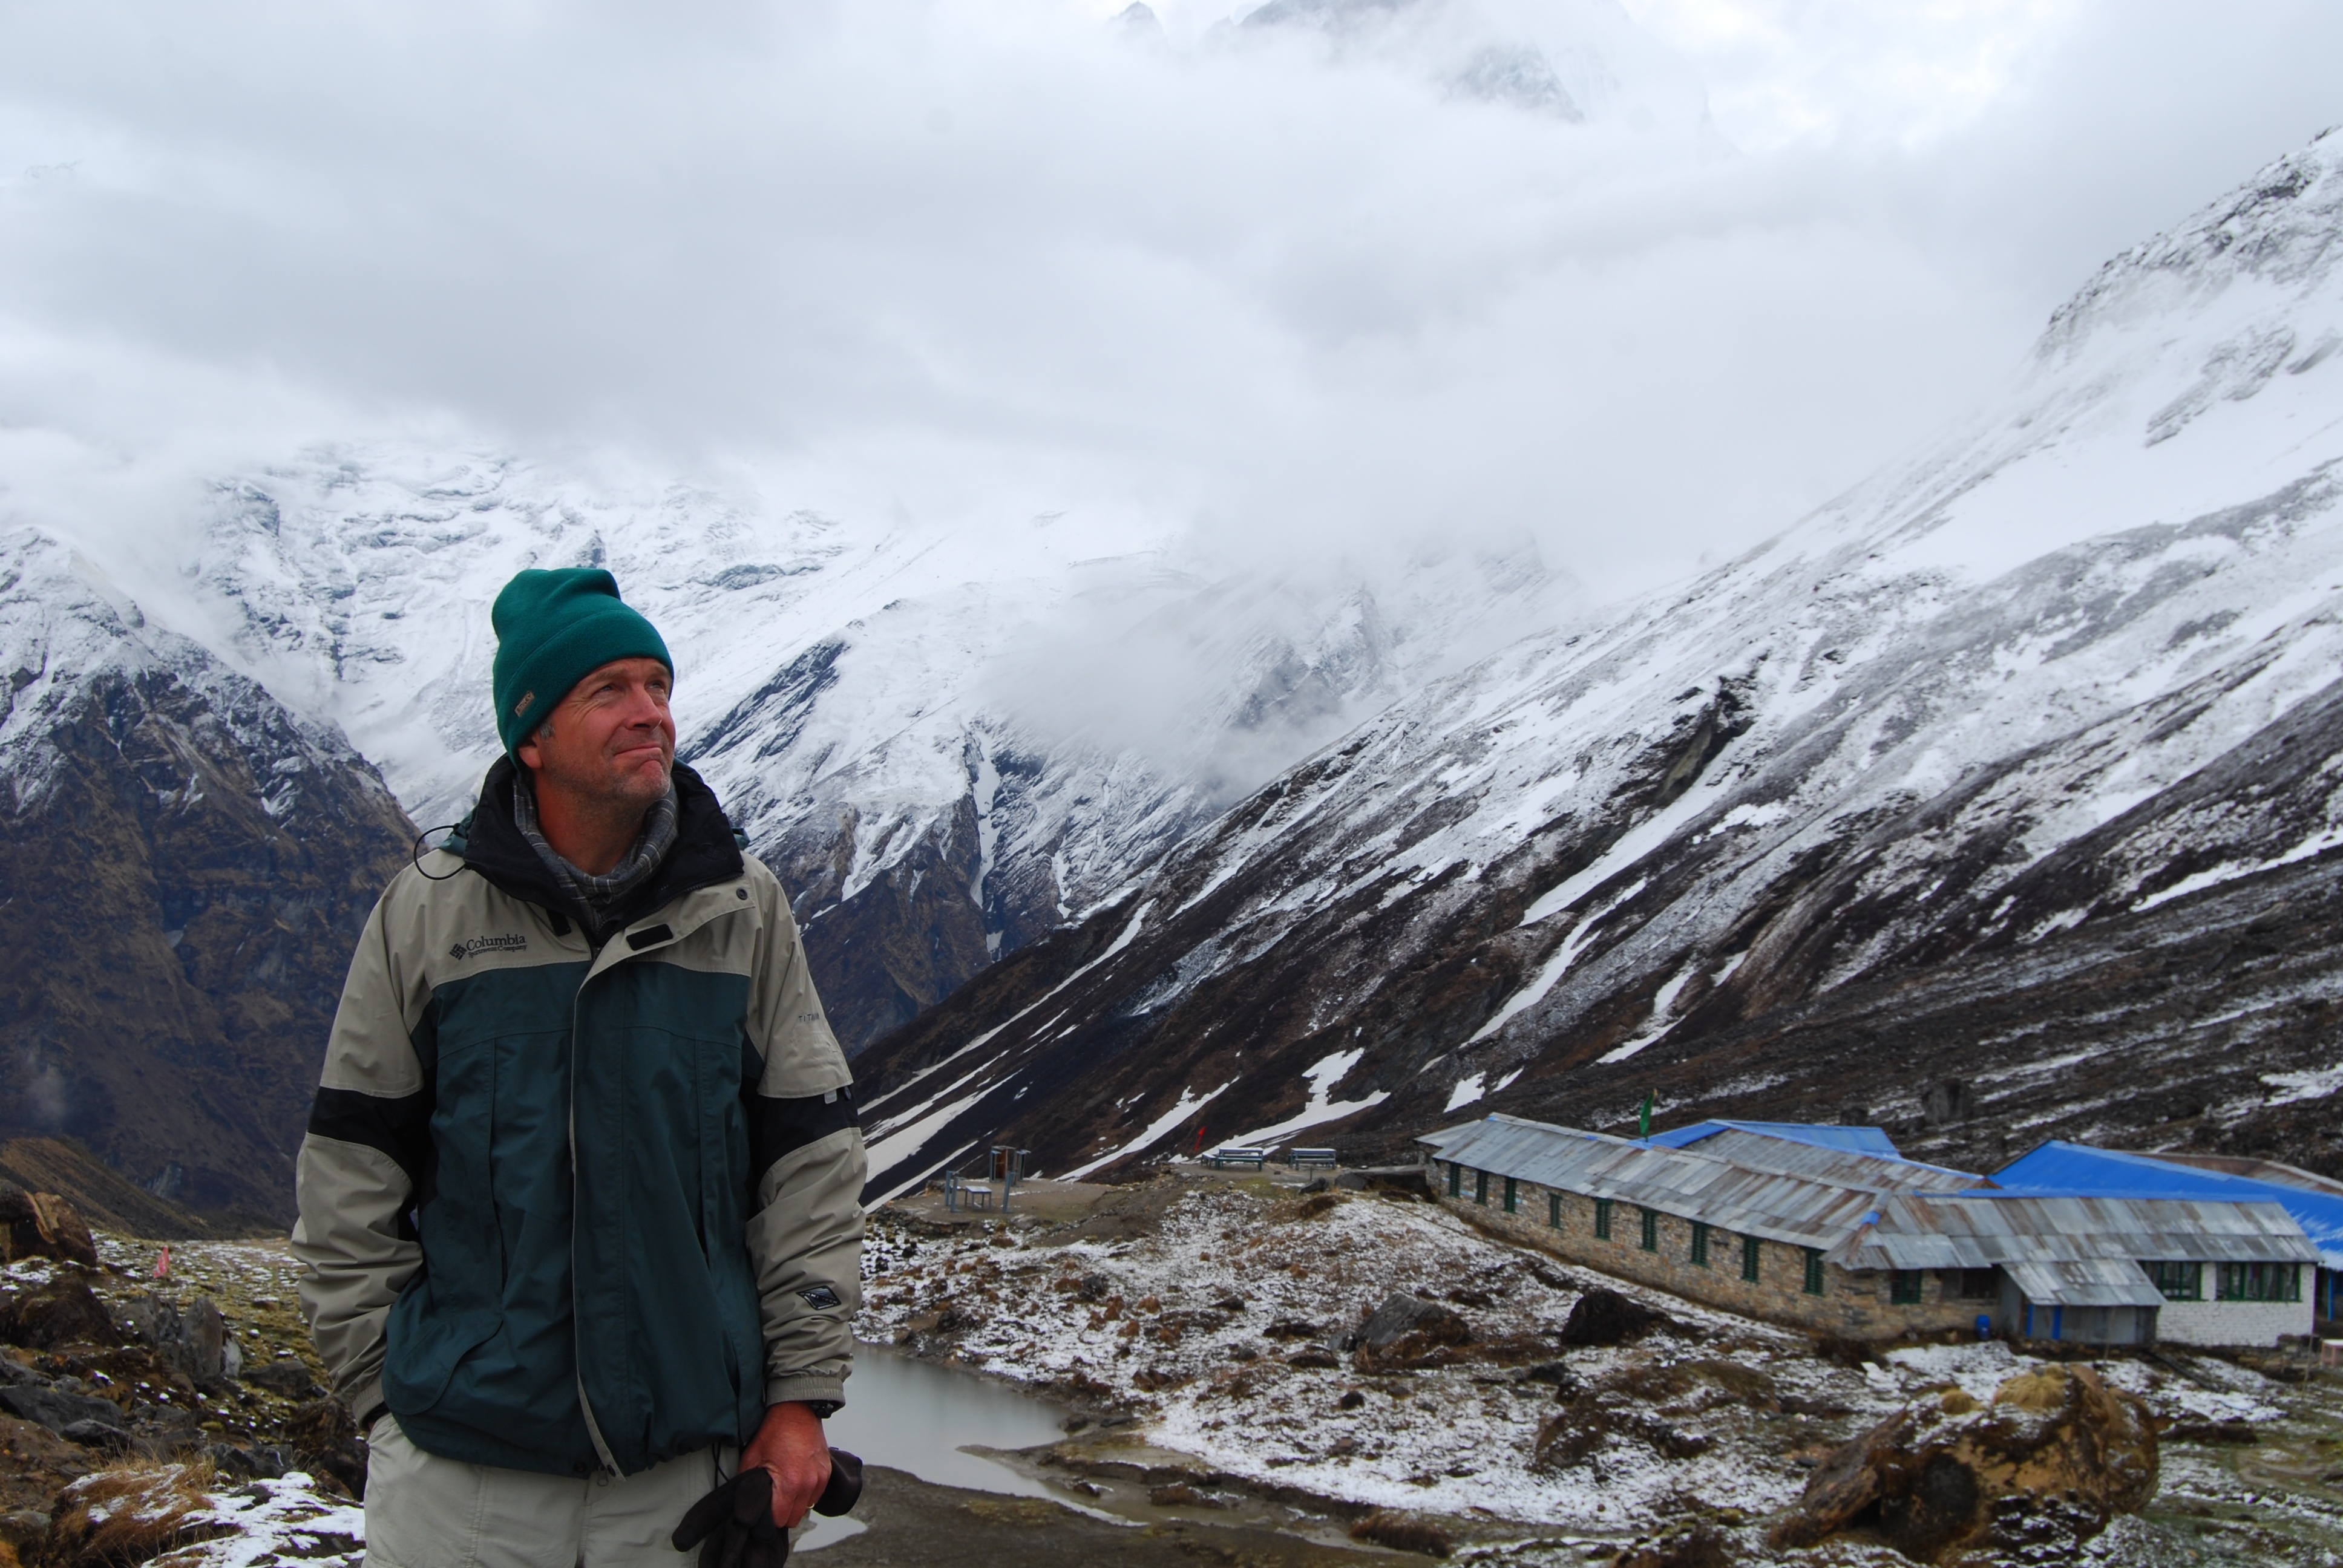
man, wilderness, walking, mountain, snow, winter, hiking, adventure, mountain range, recreation, weather, extreme sport, ridge, summit, nepal, mountaineering, sports, trekking, mountains, alps, backpacking, outdoor recreation, annapurna, mountainous landforms, geological phenomenon, mountain guide